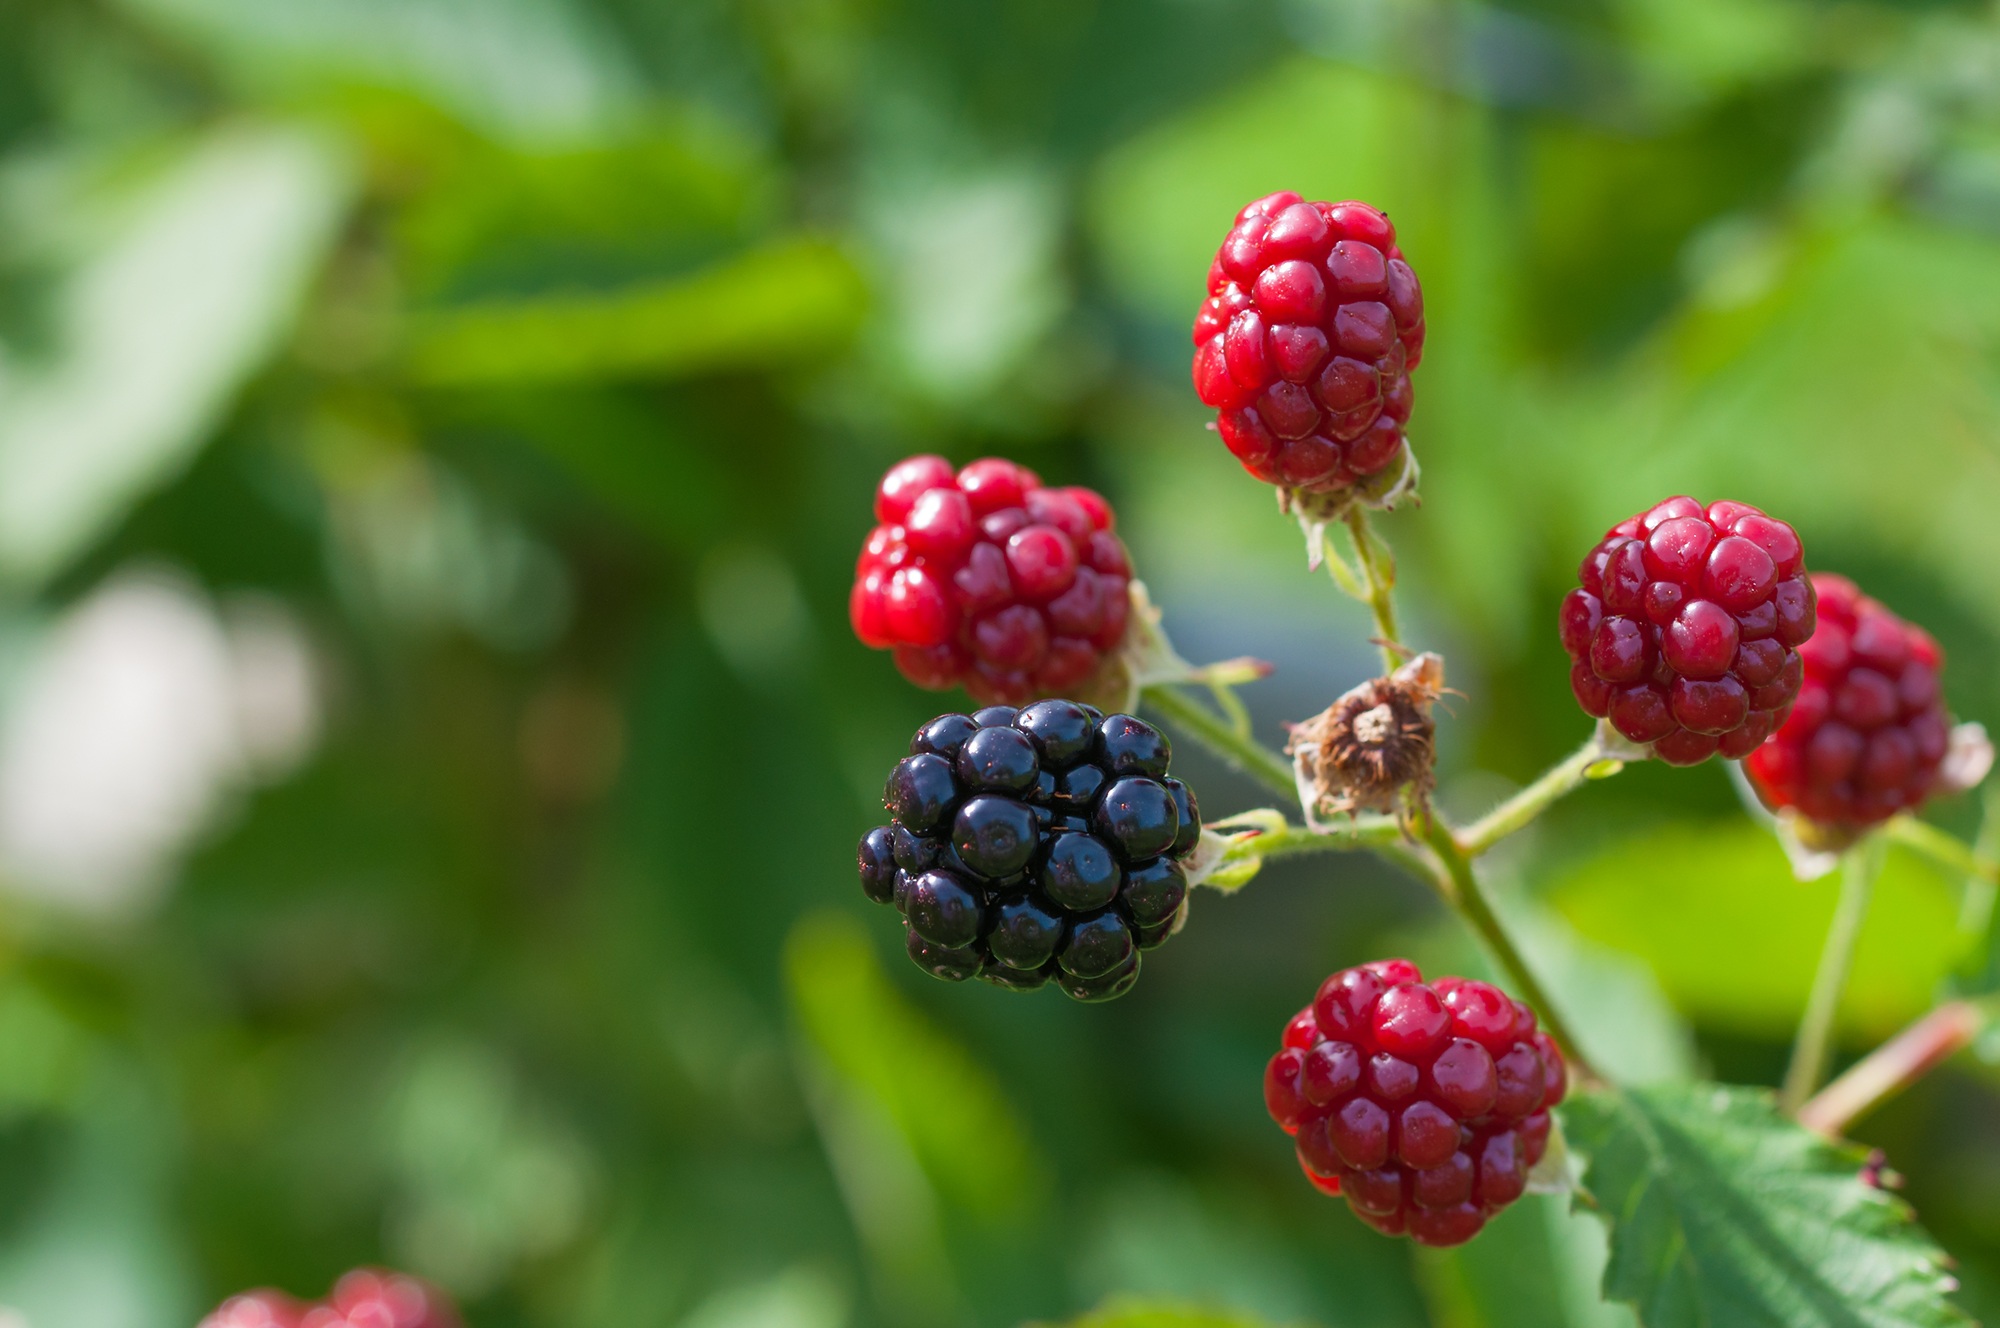
nature, plant, fruit, berry, flower, ripe, food, produce, garden, healthy, close, eat, flora, blackberry, berries, nutrition, shrub, minerals, bramble, rowan, vitamins, vital substances, soft fruit, immature, blackberries, vegetable garden, flowering plant, ripening process, on the mature, land plant, chinese hawthorn, dewberry, boysenberry, loganberry, wine raspberry